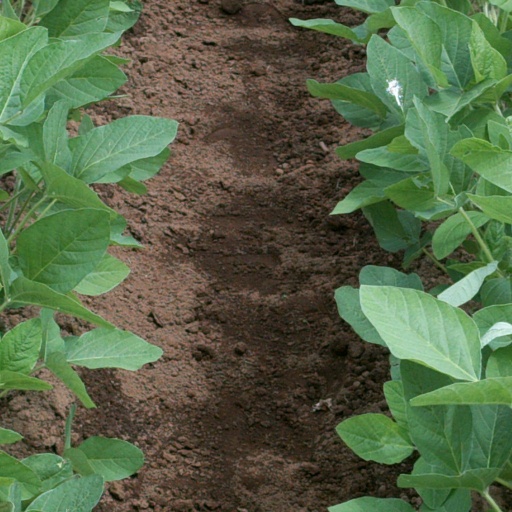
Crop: soybean